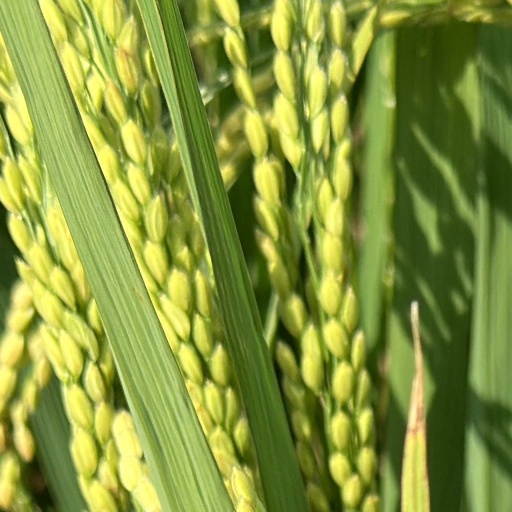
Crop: rice